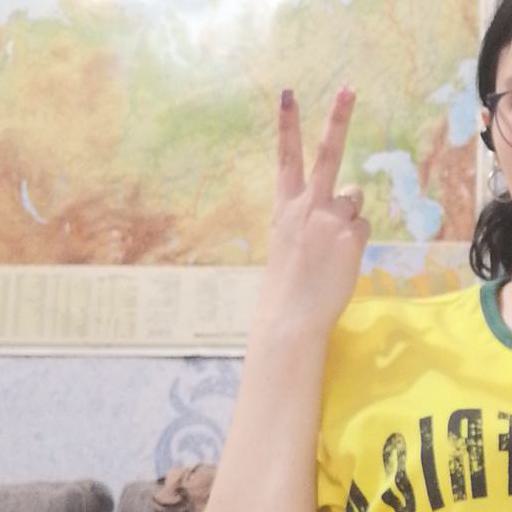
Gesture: peace_inverted